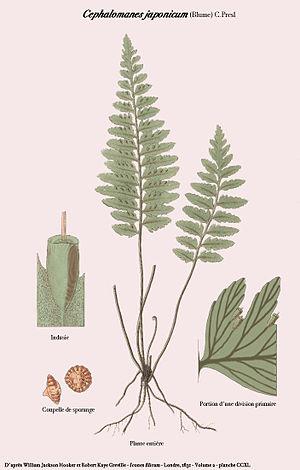
Cephalomanes javanicum (Blume) C.Presl - Schéma issu de Icones filicum de Hooker et Greville de 1836.
Cephalomanes est un genre de fougères de la famille des Hyménophyllacées.
Cephalomanes javanicum est une espèce de fougères de la famille des Hyménophyllacées.